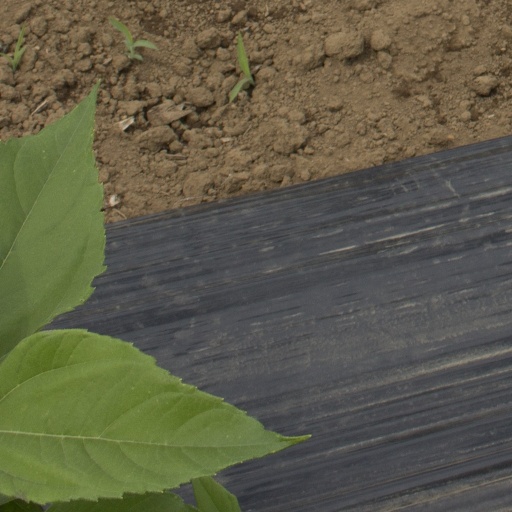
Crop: Jerusalem artichoke